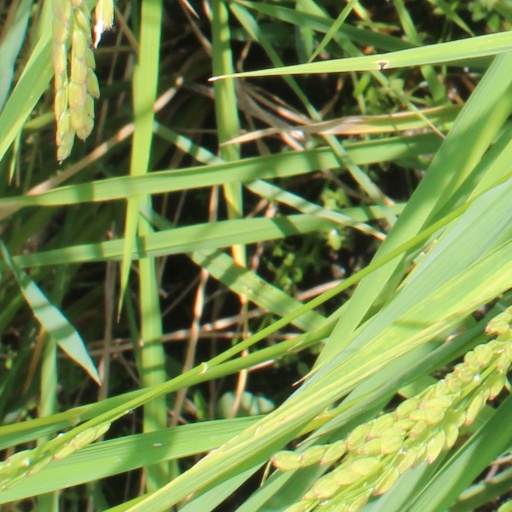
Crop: rice